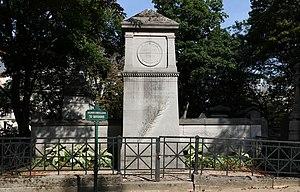
Monument aux morts lors du siège de Paris, Cimetière du Père-Lachaise à Paris.
Le cimetière du Père-Lachaise est le plus grand cimetière parisien intra muros et l'un des plus célèbres dans le monde. Situé dans le 20ᵉ arrondissement, de nombreuses personnes célèbres y sont enterrées. Il accueille chaque année plus de trois millions et demi de visiteurs, ce qui en fait le cimetière le plus visité au monde. S'il est devenu un lieu touristique majeur de Paris, le Père-Lachaise reste un cimetière en activité dans lequel de très nombreuses opérations funéraires et cérémonies commémoratives se déroulent chaque année.
Le monument à la mémoire des gardes nationaux de la Seine tués au combat de Buzenval le 19 janvier 1871 est un monument aux morts élevé par la Ville de Paris et situé au cimetière du Père-Lachaise.
La seconde bataille de Buzenval se déroula le 19 janvier 1871, pendant la guerre franco-allemande, sur le territoire des communes de Rueil-Malmaison, Garches et Saint-Cloud, alors en Seine-et-Oise. Les troupes assiégées dans Paris tentèrent une sortie en direction de Versailles.